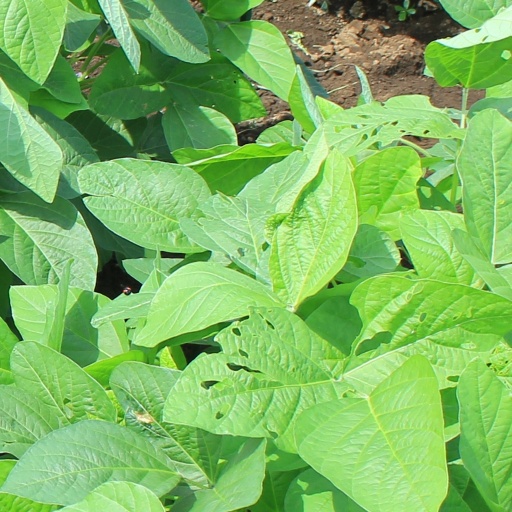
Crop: soybean